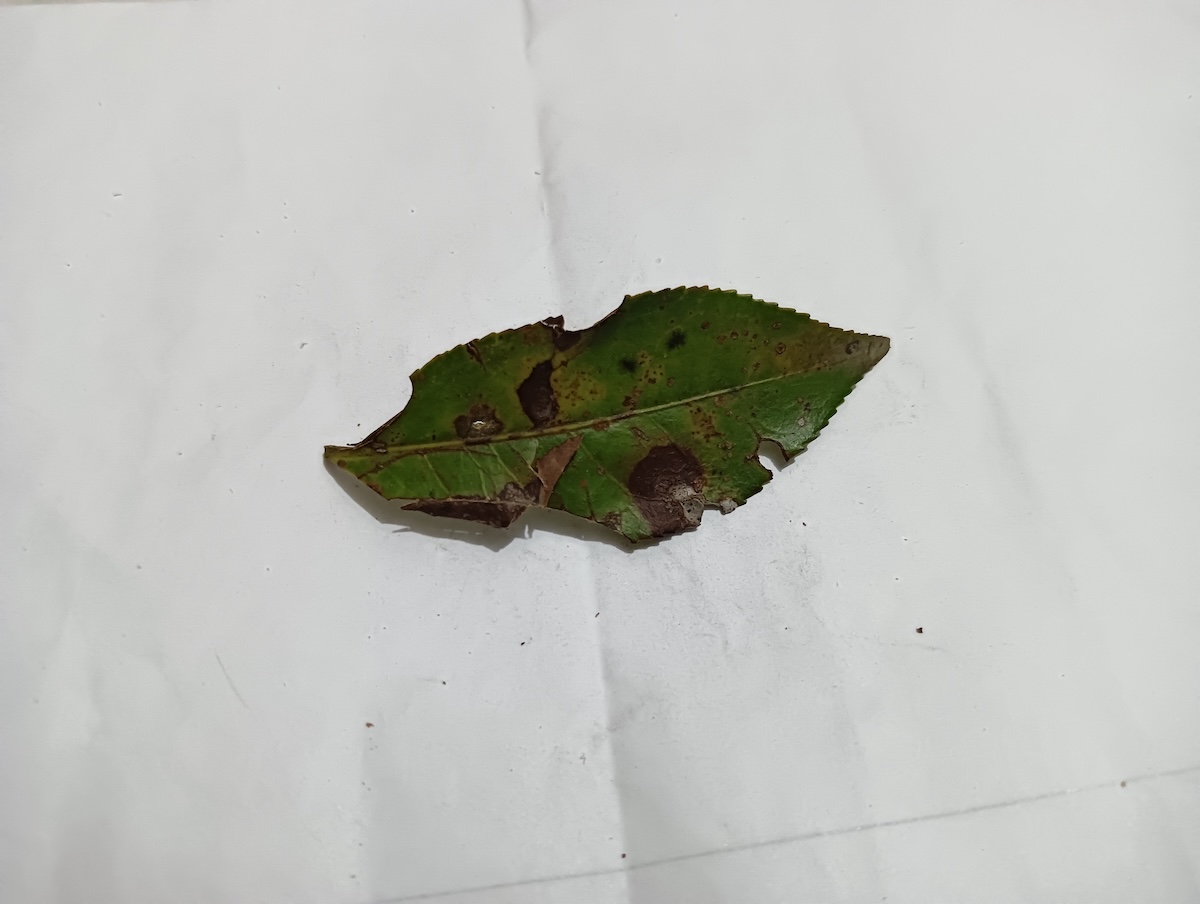
Label: Brown Blight